Anthony Brancato

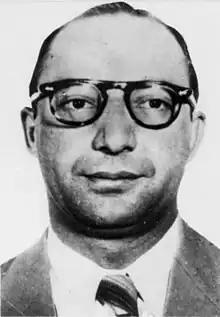

Anthony Brancato (July 18, 1914 – August 6, 1951) was an American criminal who served as a freelance gunman to various Mafia and syndicate organizations.